Mississippi River

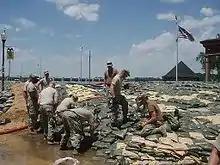
Soldiers of the Missouri Army National Guard sandbag the River in Clarksville, Missouri, June 2008, following flooding.

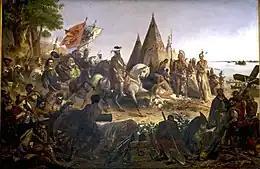
"Discovery of the Mississippi by De Soto A.D. 1541" by William Henry Powell depicts Hernando de Soto and Spanish Conquistadores seeing the Mississippi River for the first time.

The upper backwaters of the Mississippi normally freeze over by December, while the main channel freezes over only in the coldest years, historically as far south as St. Louis.